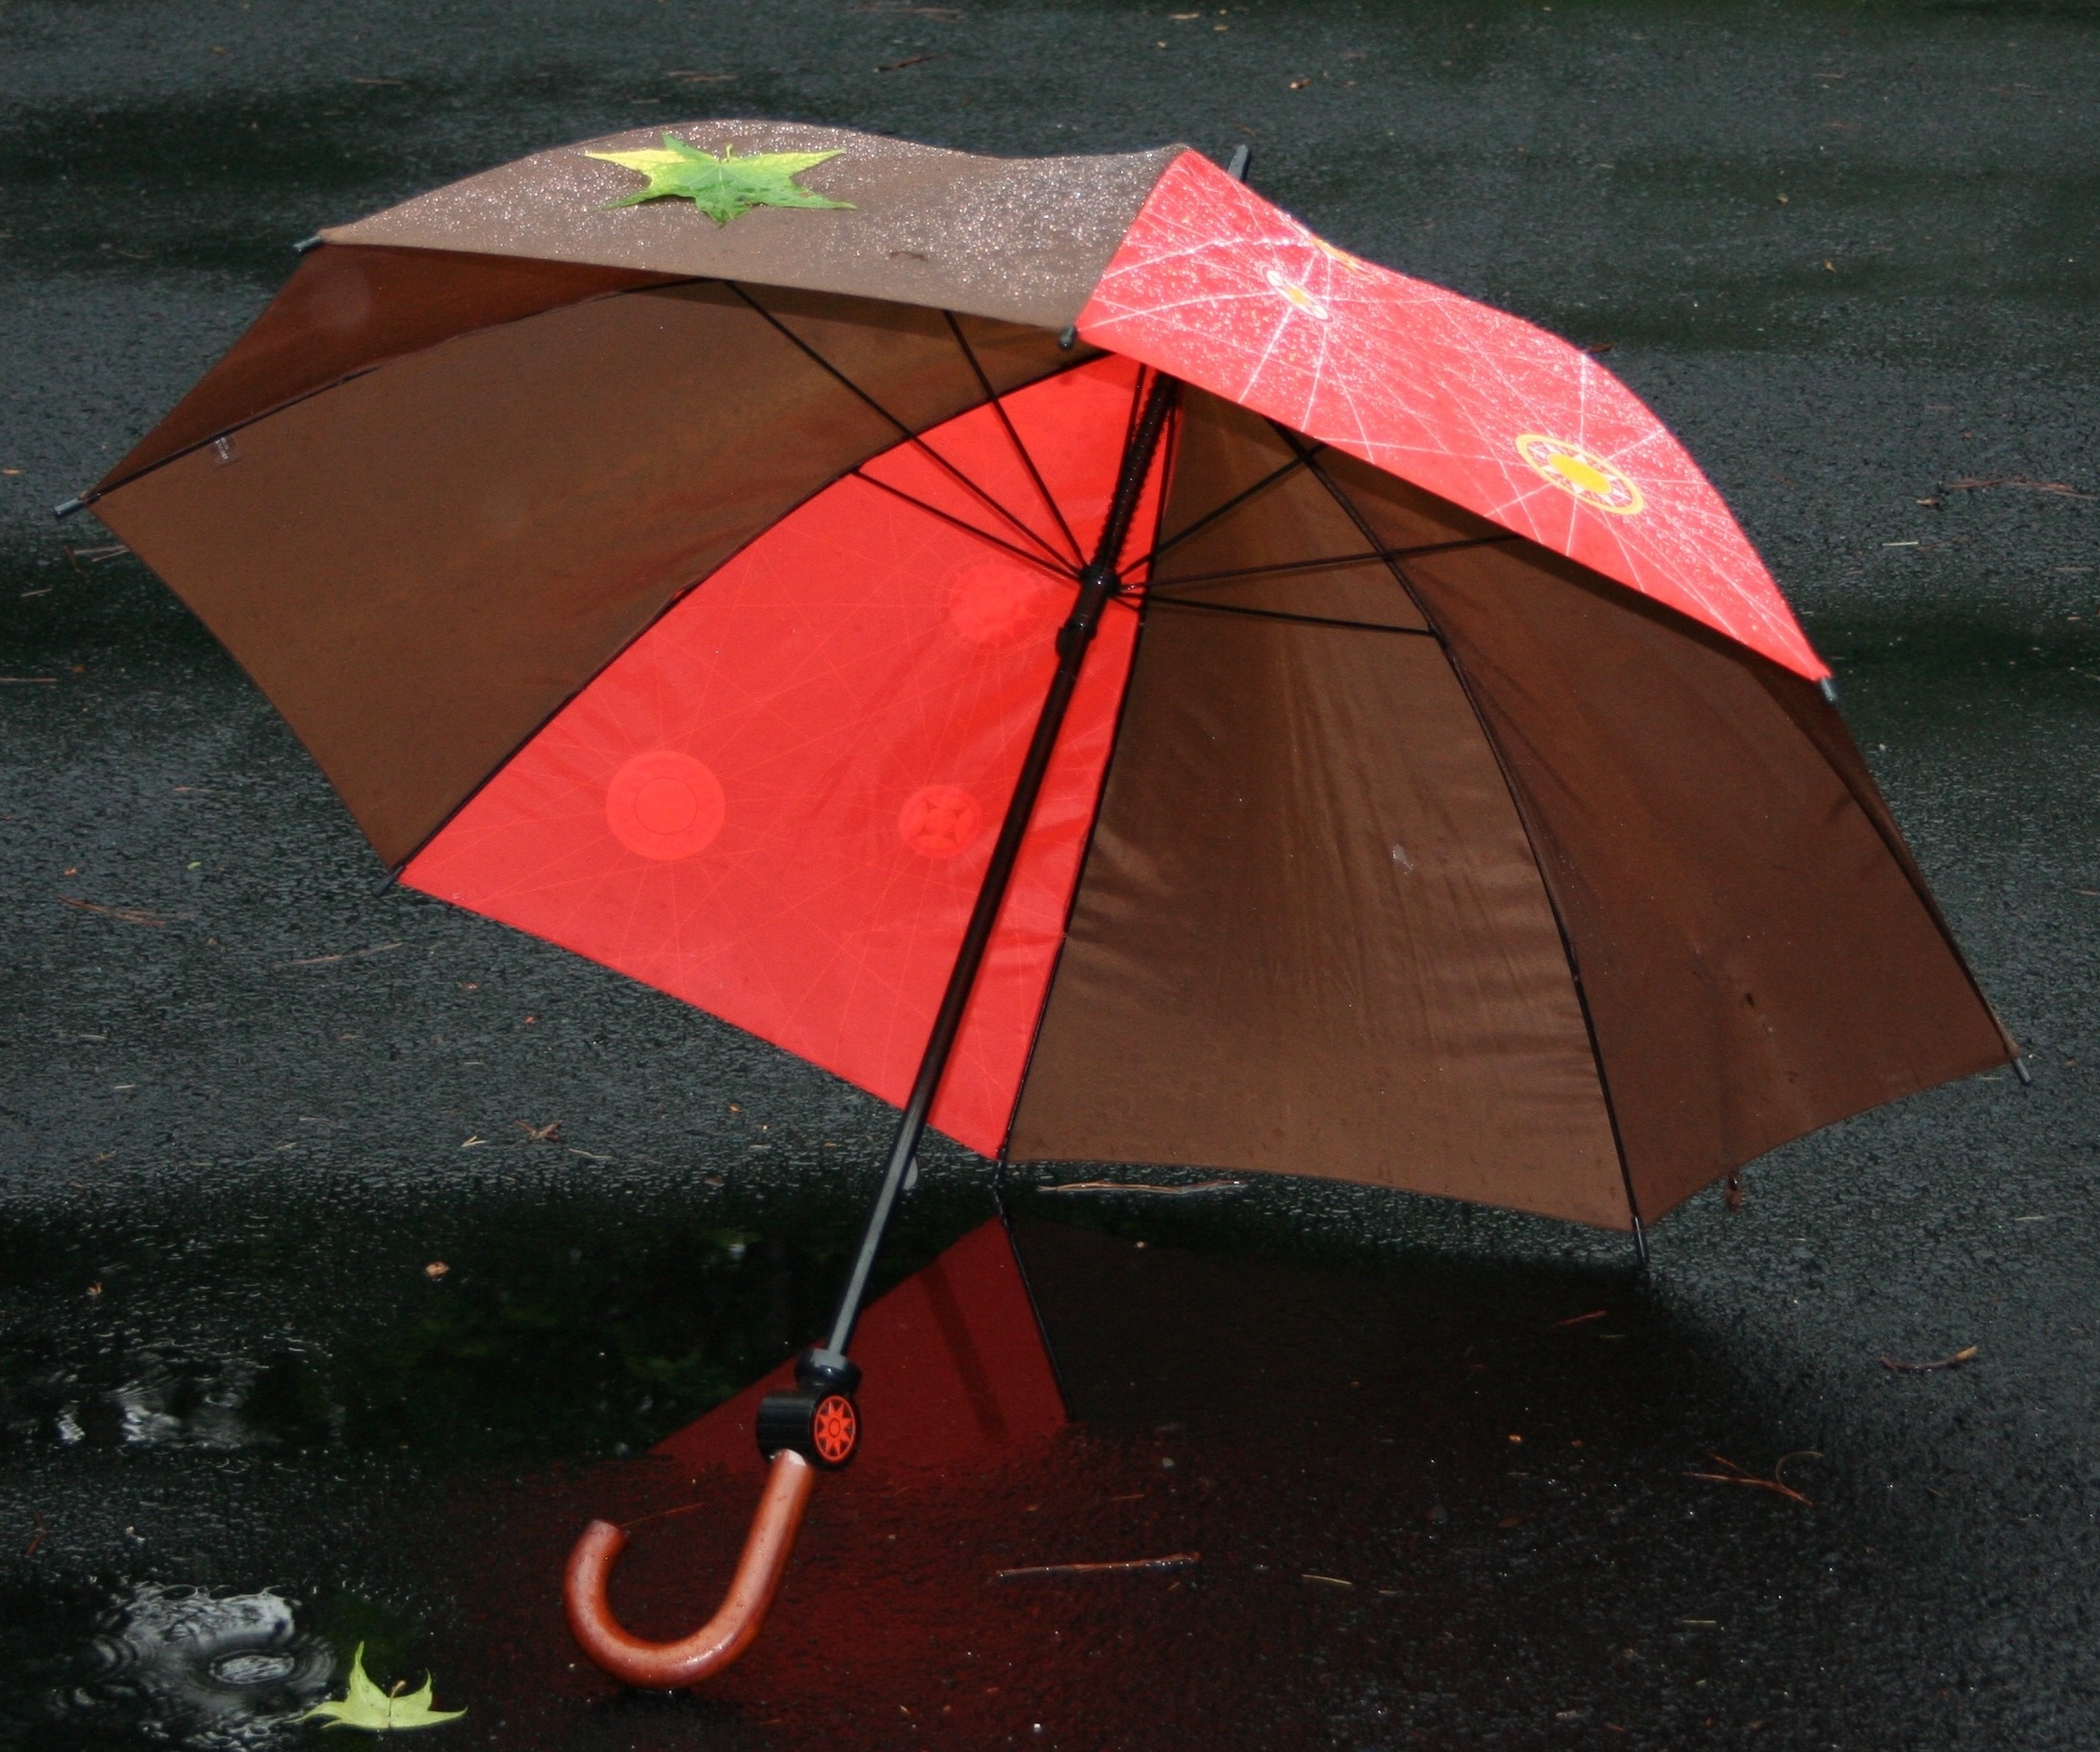
outdoor, wing, rain, wet, red, umbrella, weather, rainy, protection, waterproof, fashion accessory